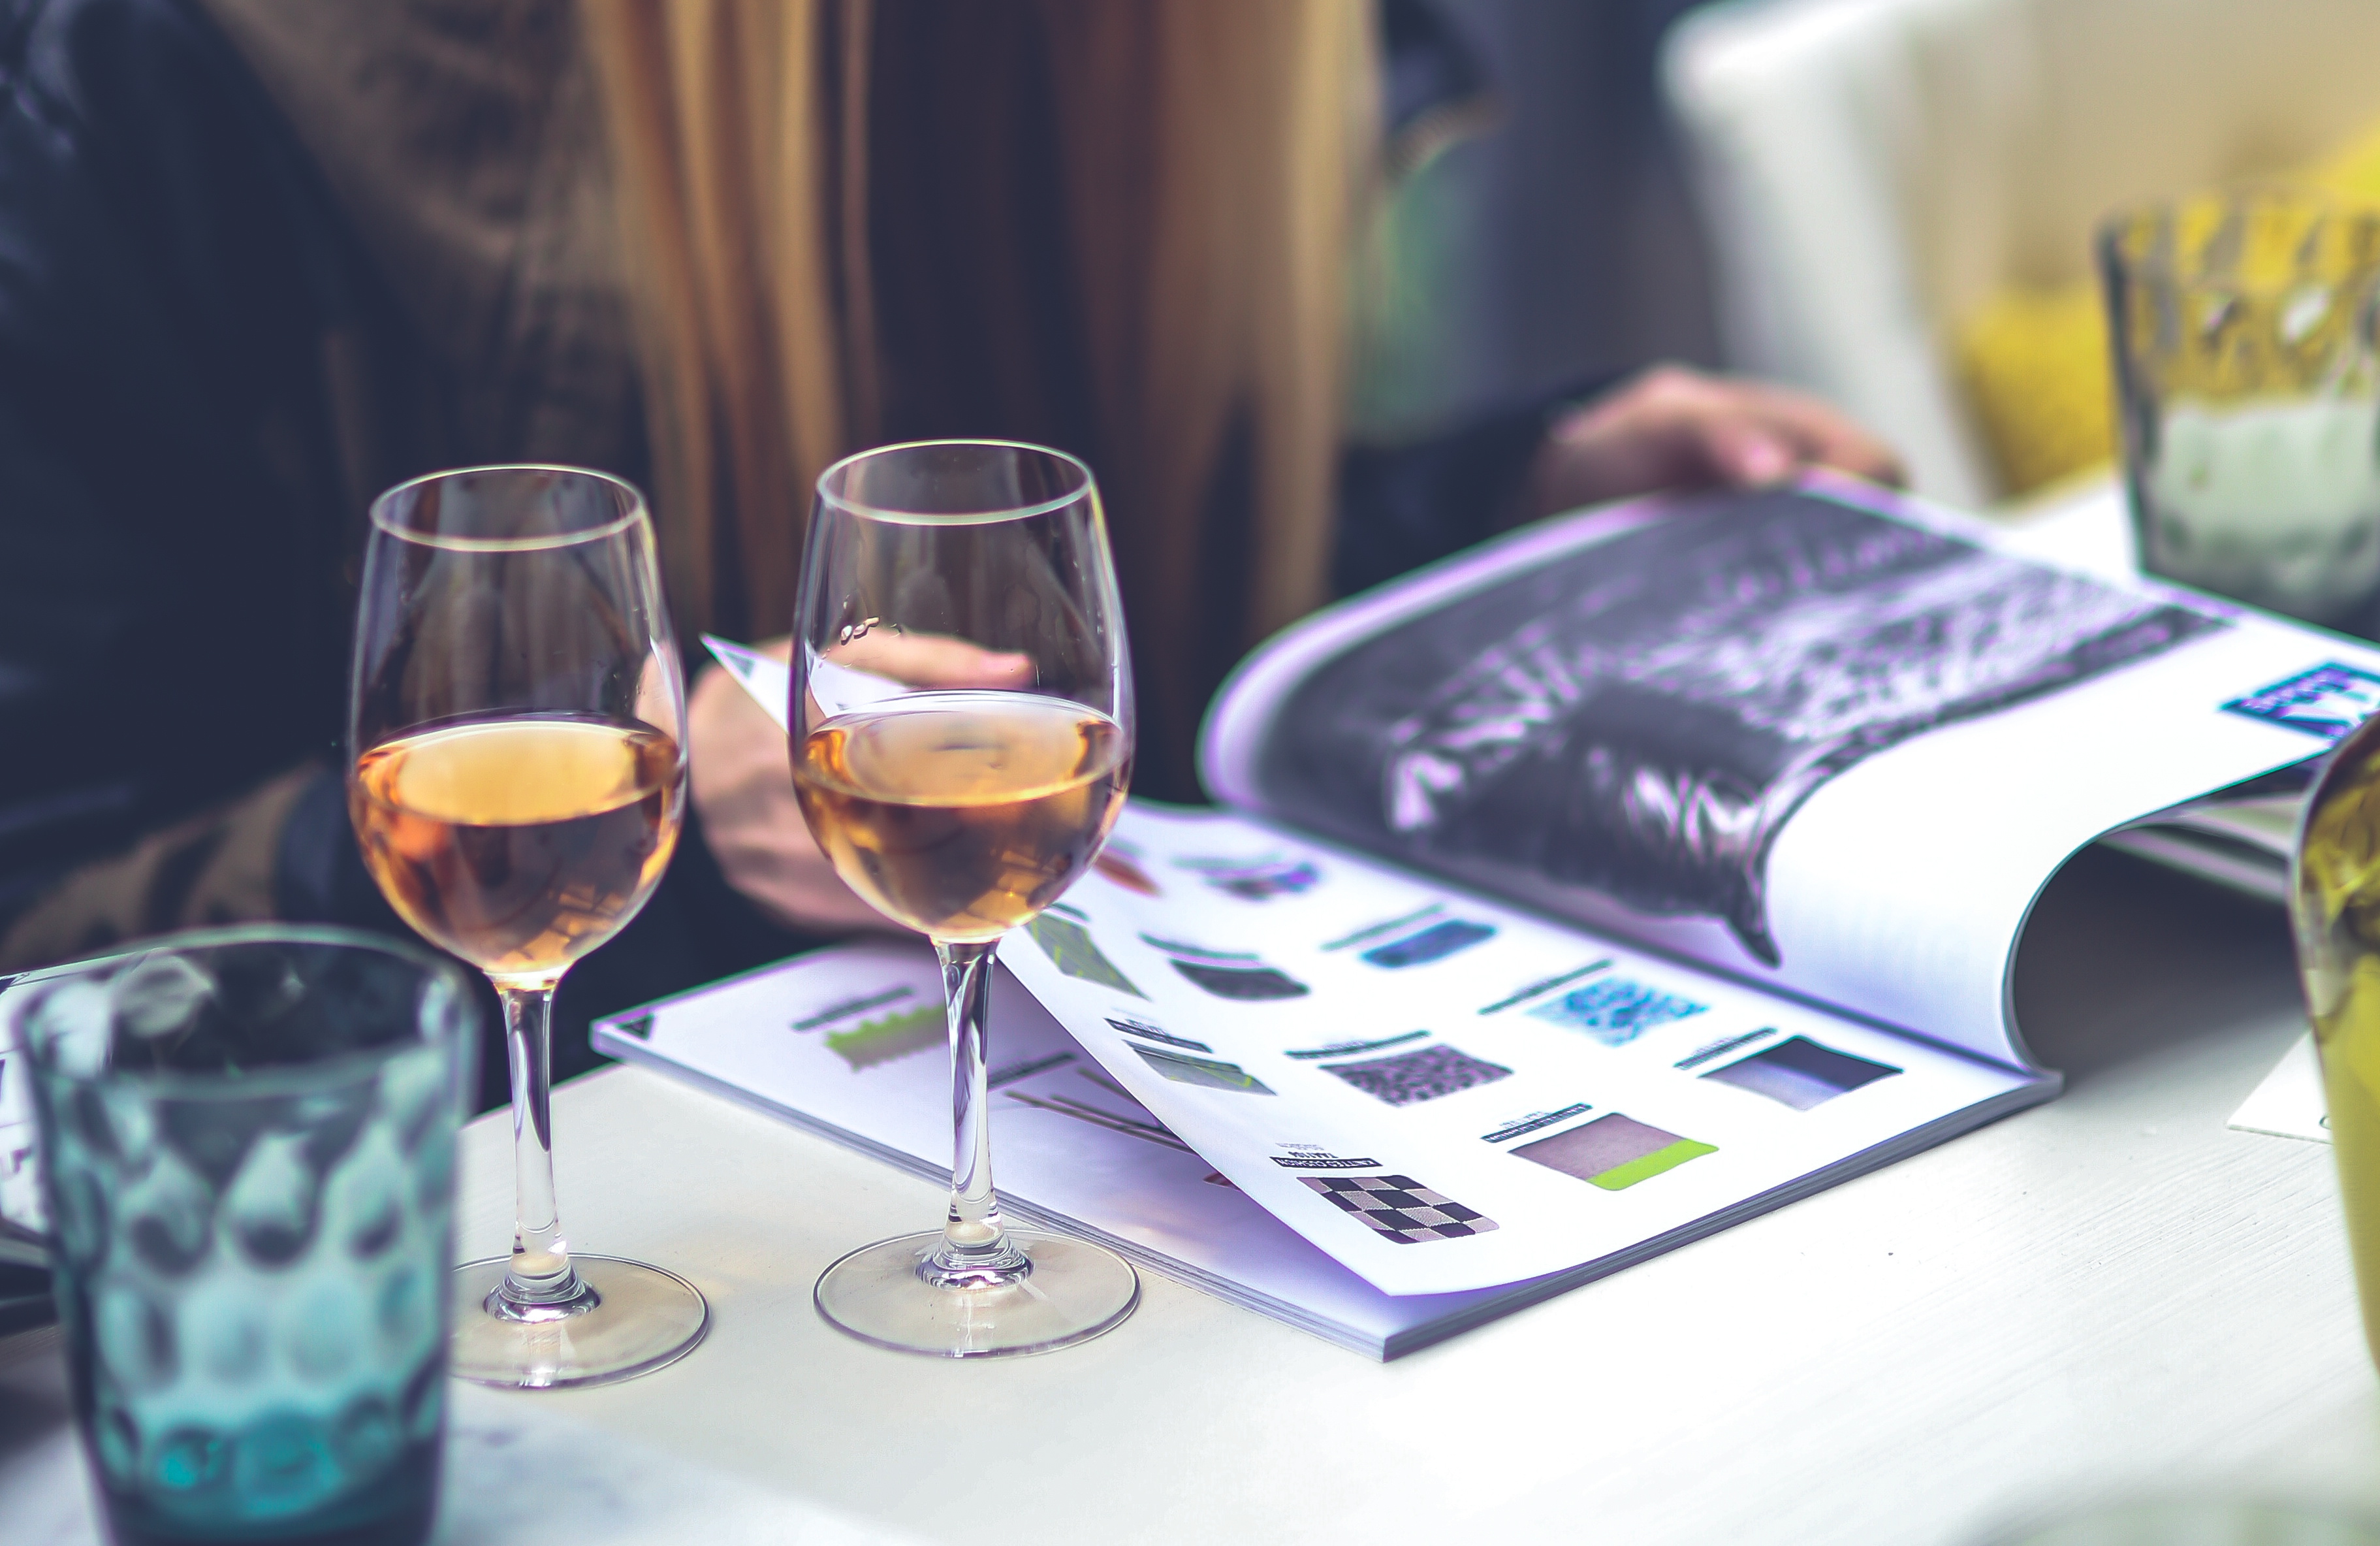
girl, woman, wine, glass, restaurant, reading, meal, drink, alcohol, catalog, drinks, alcoholic beverage, sense, distilled beverage